Joe Becker (baseball)

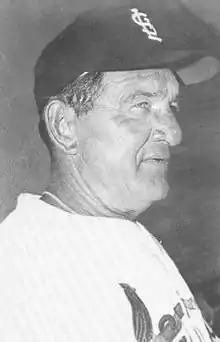
Becker in 1965

Joseph Edward Becker (June 25, 1908 – January 11, 1998) was an American catcher in Major League Baseball who played in 40 games for the Cleveland Indians in 1936–37. He was born in St. Louis, Missouri.